Kadarka

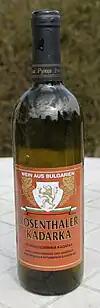
A bottle of Bulgarian "Rosenthaler Kadarka" wine

Cadarca or Kadarka or Gamza is a dark-skinned variety of grape used for red wine. It has a long history and is popular in Romania and Bulgaria, where it is known as Гъмза "Gamza". It used to be an important constituent of the Hungarian red cuvée Bull's Blood of Eger or Szekszárd, but has long been in decline in Hungarian plantations, to be replaced by Kékfrankos and Portugieser. It is also grown in most other central European and balkan countries where it is sometimes known as "Cadarca" or "Skadarska".